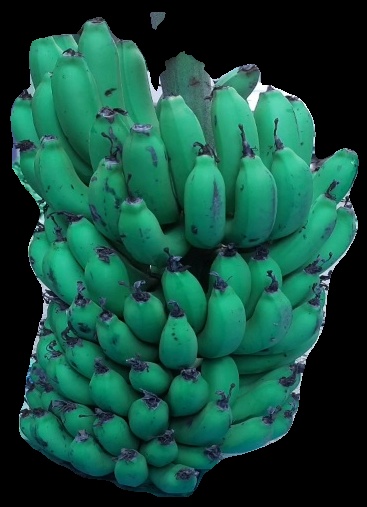
Variety: pachbale
Grade: grade2